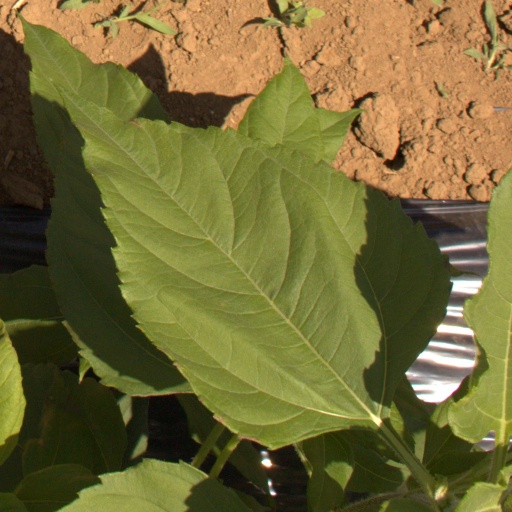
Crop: Jerusalem artichoke